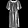
Label: Dress